Answer in natural language. Which object is closer to the camera taking this photo, beds shadow with a blue floor or Doorway? Choose between the following options: Doorway or beds shadow with a blue floor
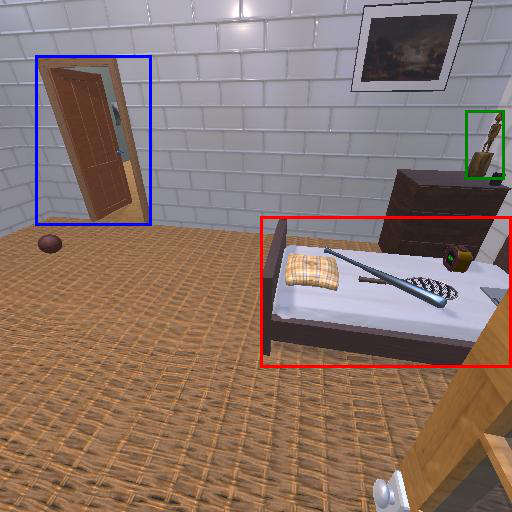
<answer>beds shadow with a blue floor</answer>